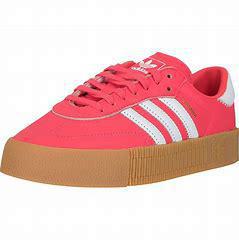
Brand: Adidas
Model: Sambarose